Jean-Marie Villot

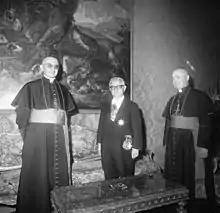
Cardinal Villot with Giovanni Leone in the Quirinal Palace in September 1972

Pope Paul elevated him to Cardinal Bishop of Frascati on 12 December 1974. Villot was present at the death of Paul VI in Castel Gandolfo on 6 August 1978.